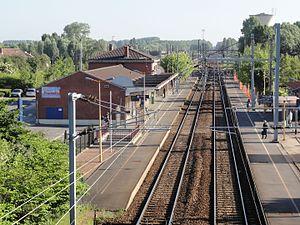
La gare de Libercourt est une gare ferroviaire française de la ligne de Paris-Nord à Lille, située sur le territoire de la commune de Libercourt, dans le département du Pas-de-Calais, en région Hauts-de-France.